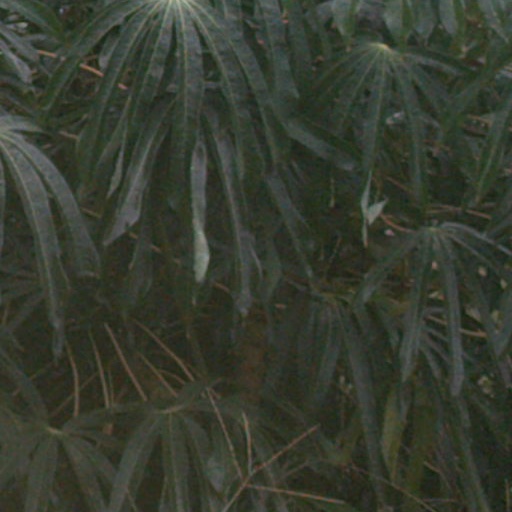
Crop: cassava